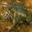
Label: frog